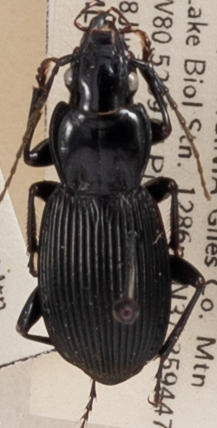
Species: Pterostichus lachrymosus
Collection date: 2022-06-28
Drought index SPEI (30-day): -0.616
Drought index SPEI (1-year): -0.922
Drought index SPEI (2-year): -0.46